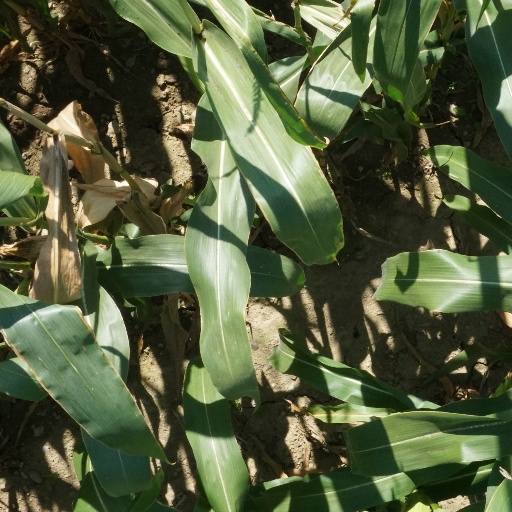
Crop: maize; corn